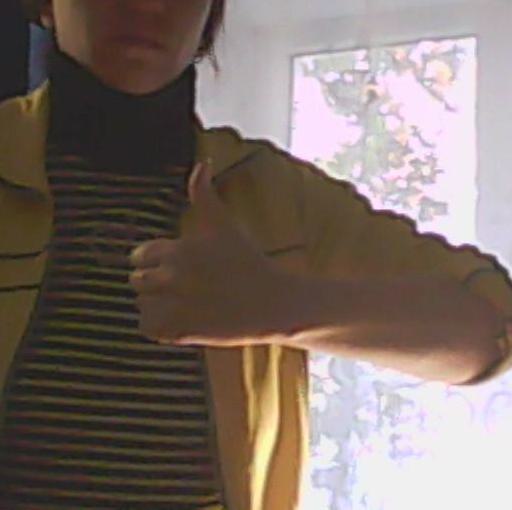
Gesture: like